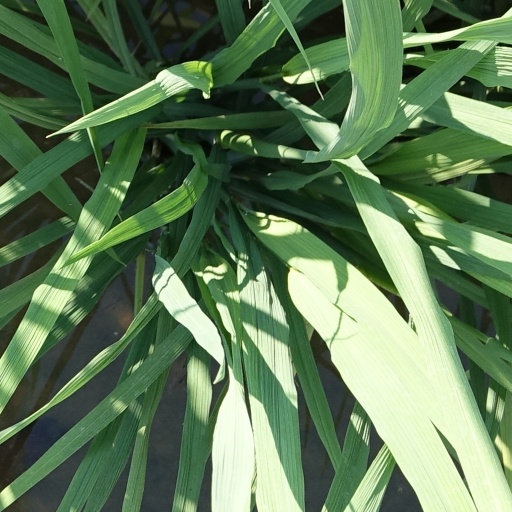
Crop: rice